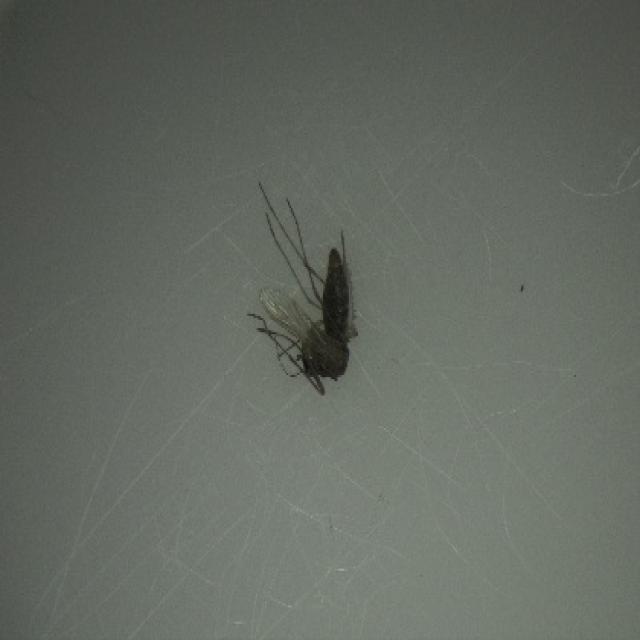
Species: culex_tritaeniorhynchus